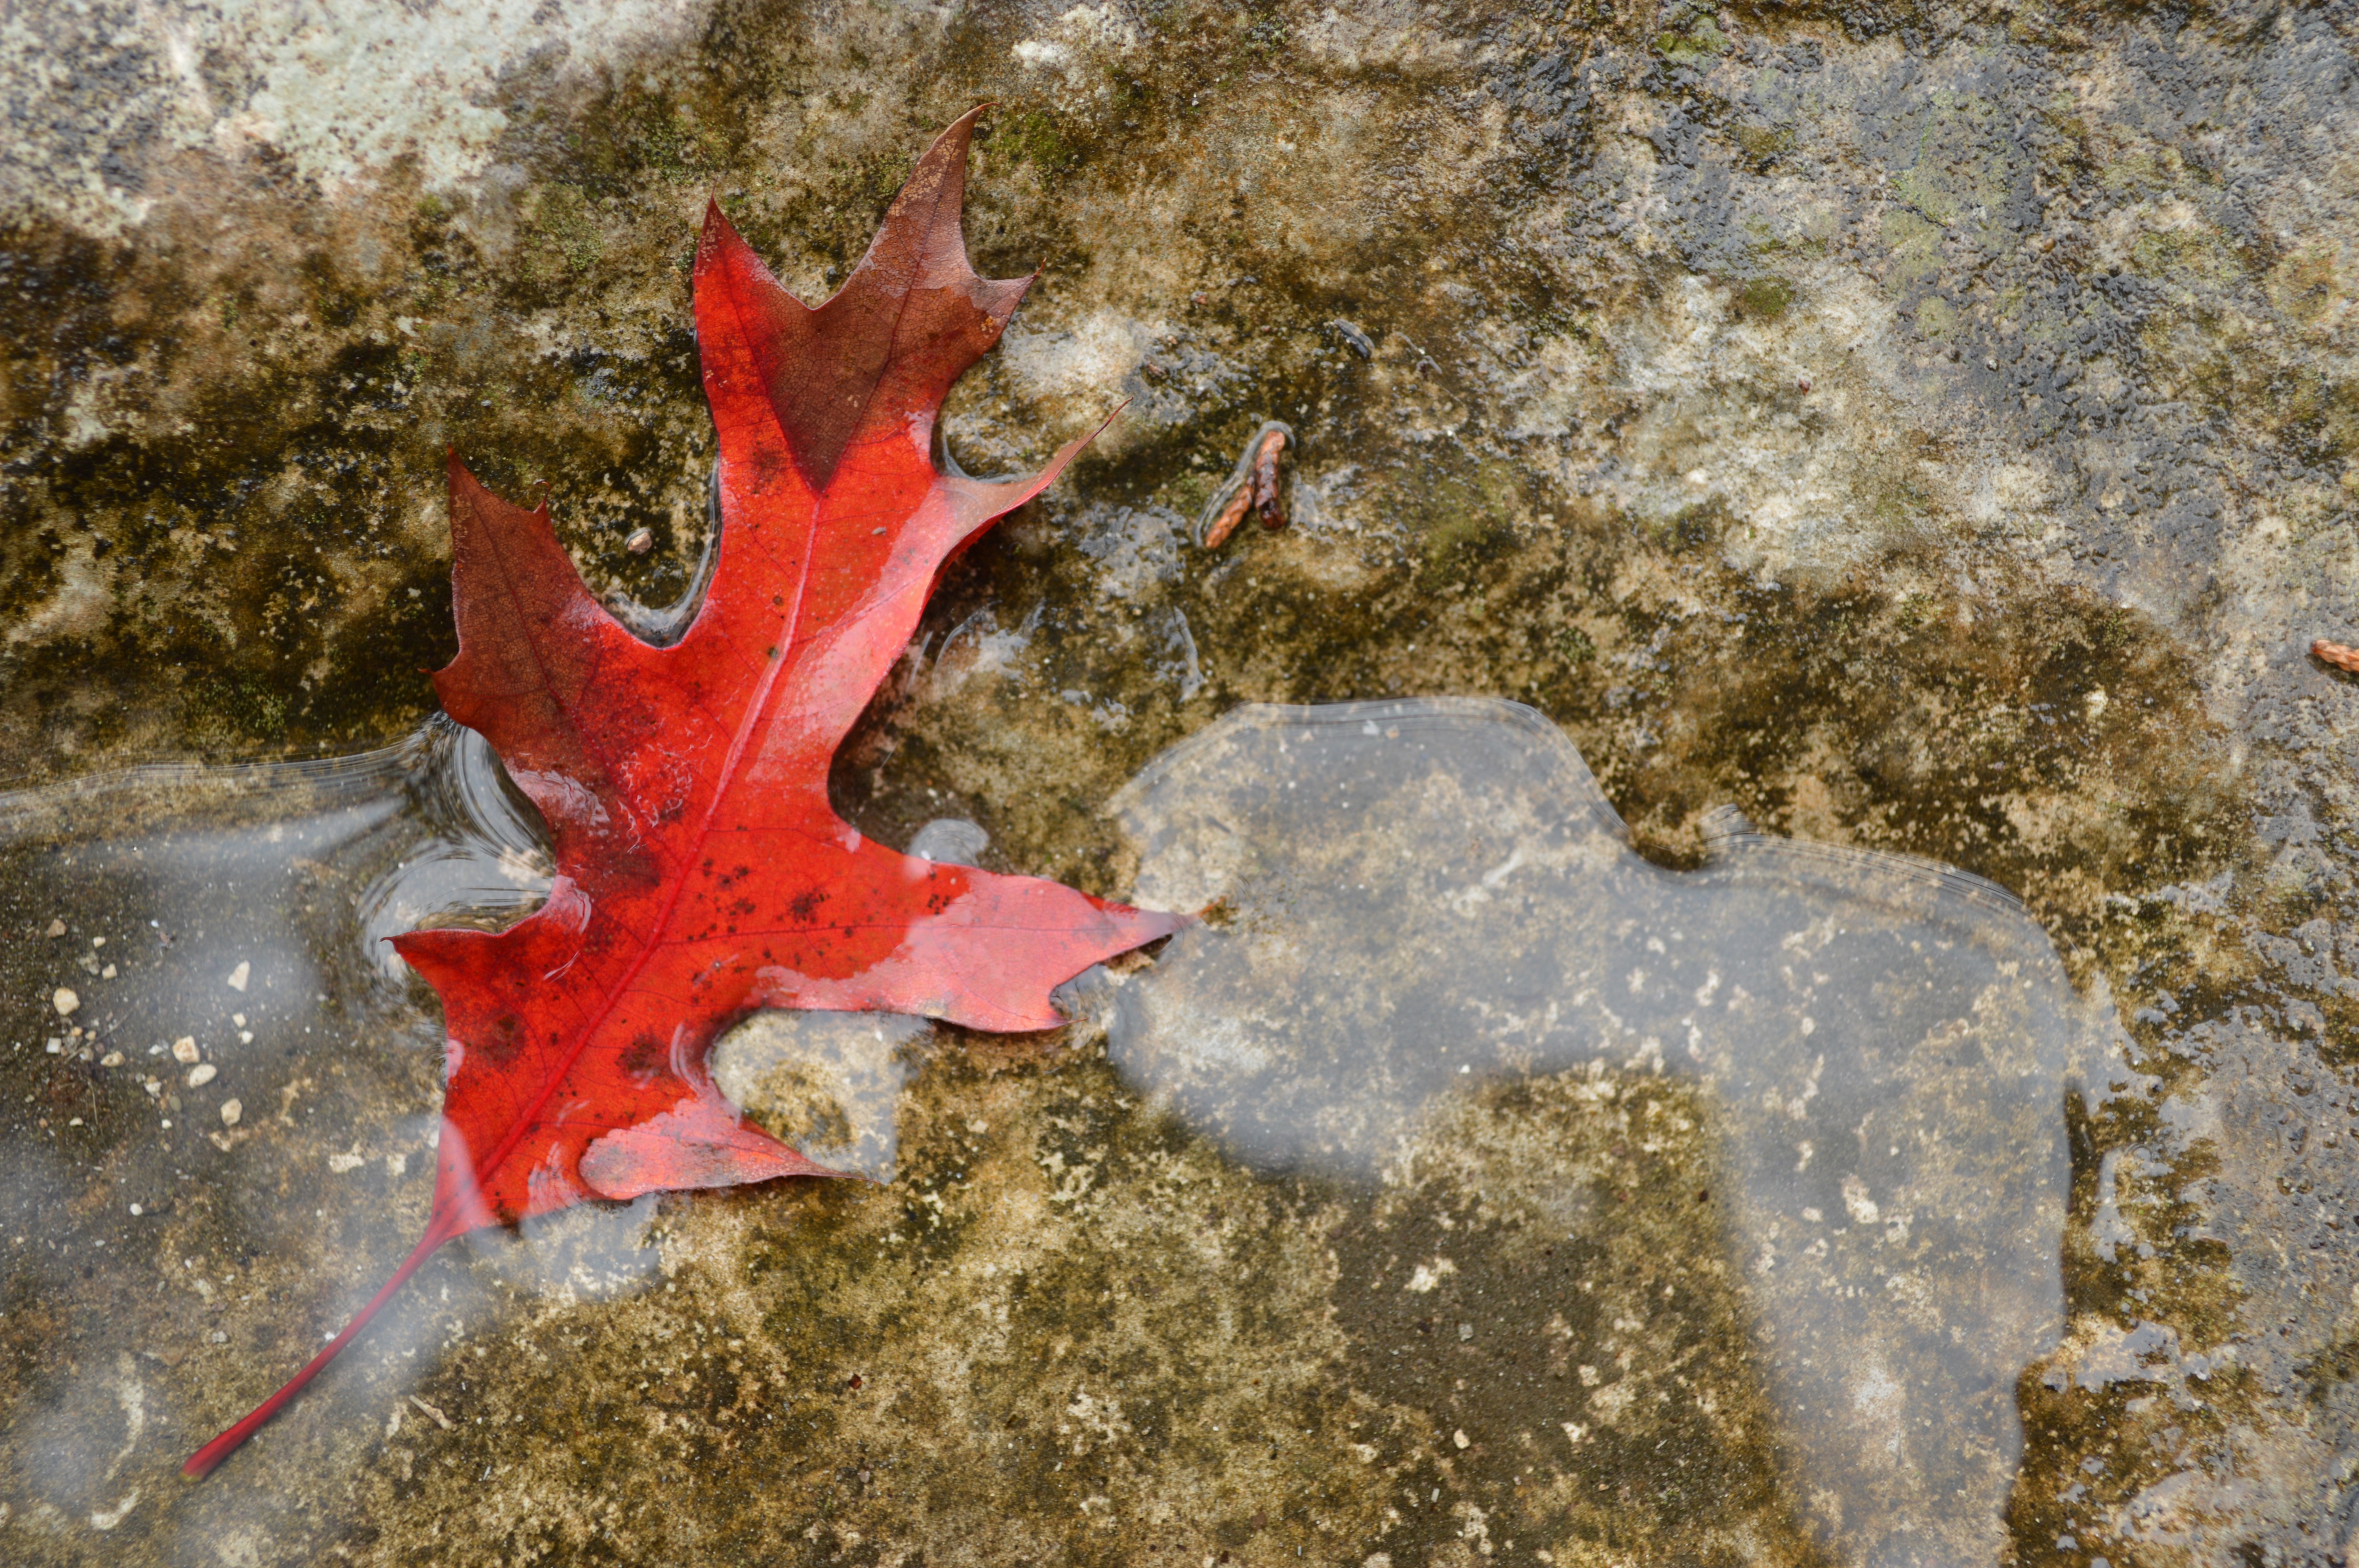
tree, leaf, autumn, starfish, marine biology